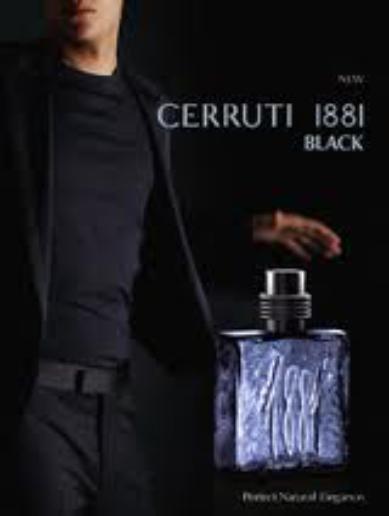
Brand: Cerruti 1881
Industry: Necessities